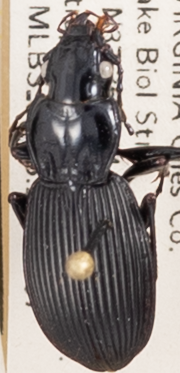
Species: Pterostichus lachrymosus
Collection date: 2021-09-07 04:00:00
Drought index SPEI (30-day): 1.13
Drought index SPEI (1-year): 0.24
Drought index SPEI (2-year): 1.69